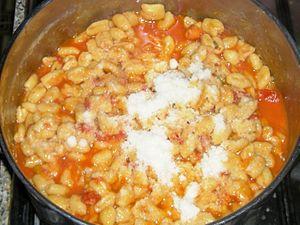
Les malloreddus, ou gnocchetti sardi sont des pâtes provenant du Campidano au Sud de la Sardaigne. Elles sont sans conteste « les » pâtes sardes. Elles ont une forme de petits coquillages de maximum 2 cm de long et sont faites à base de semoule de blé et d'eau; ceci car l'origine des pâtes se trouve dans le système de l'agriculture sarde qui est, principalement, basé sur la culture du blé.